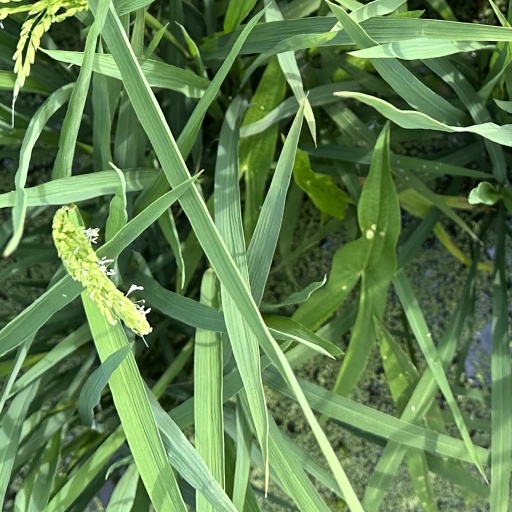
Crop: rice